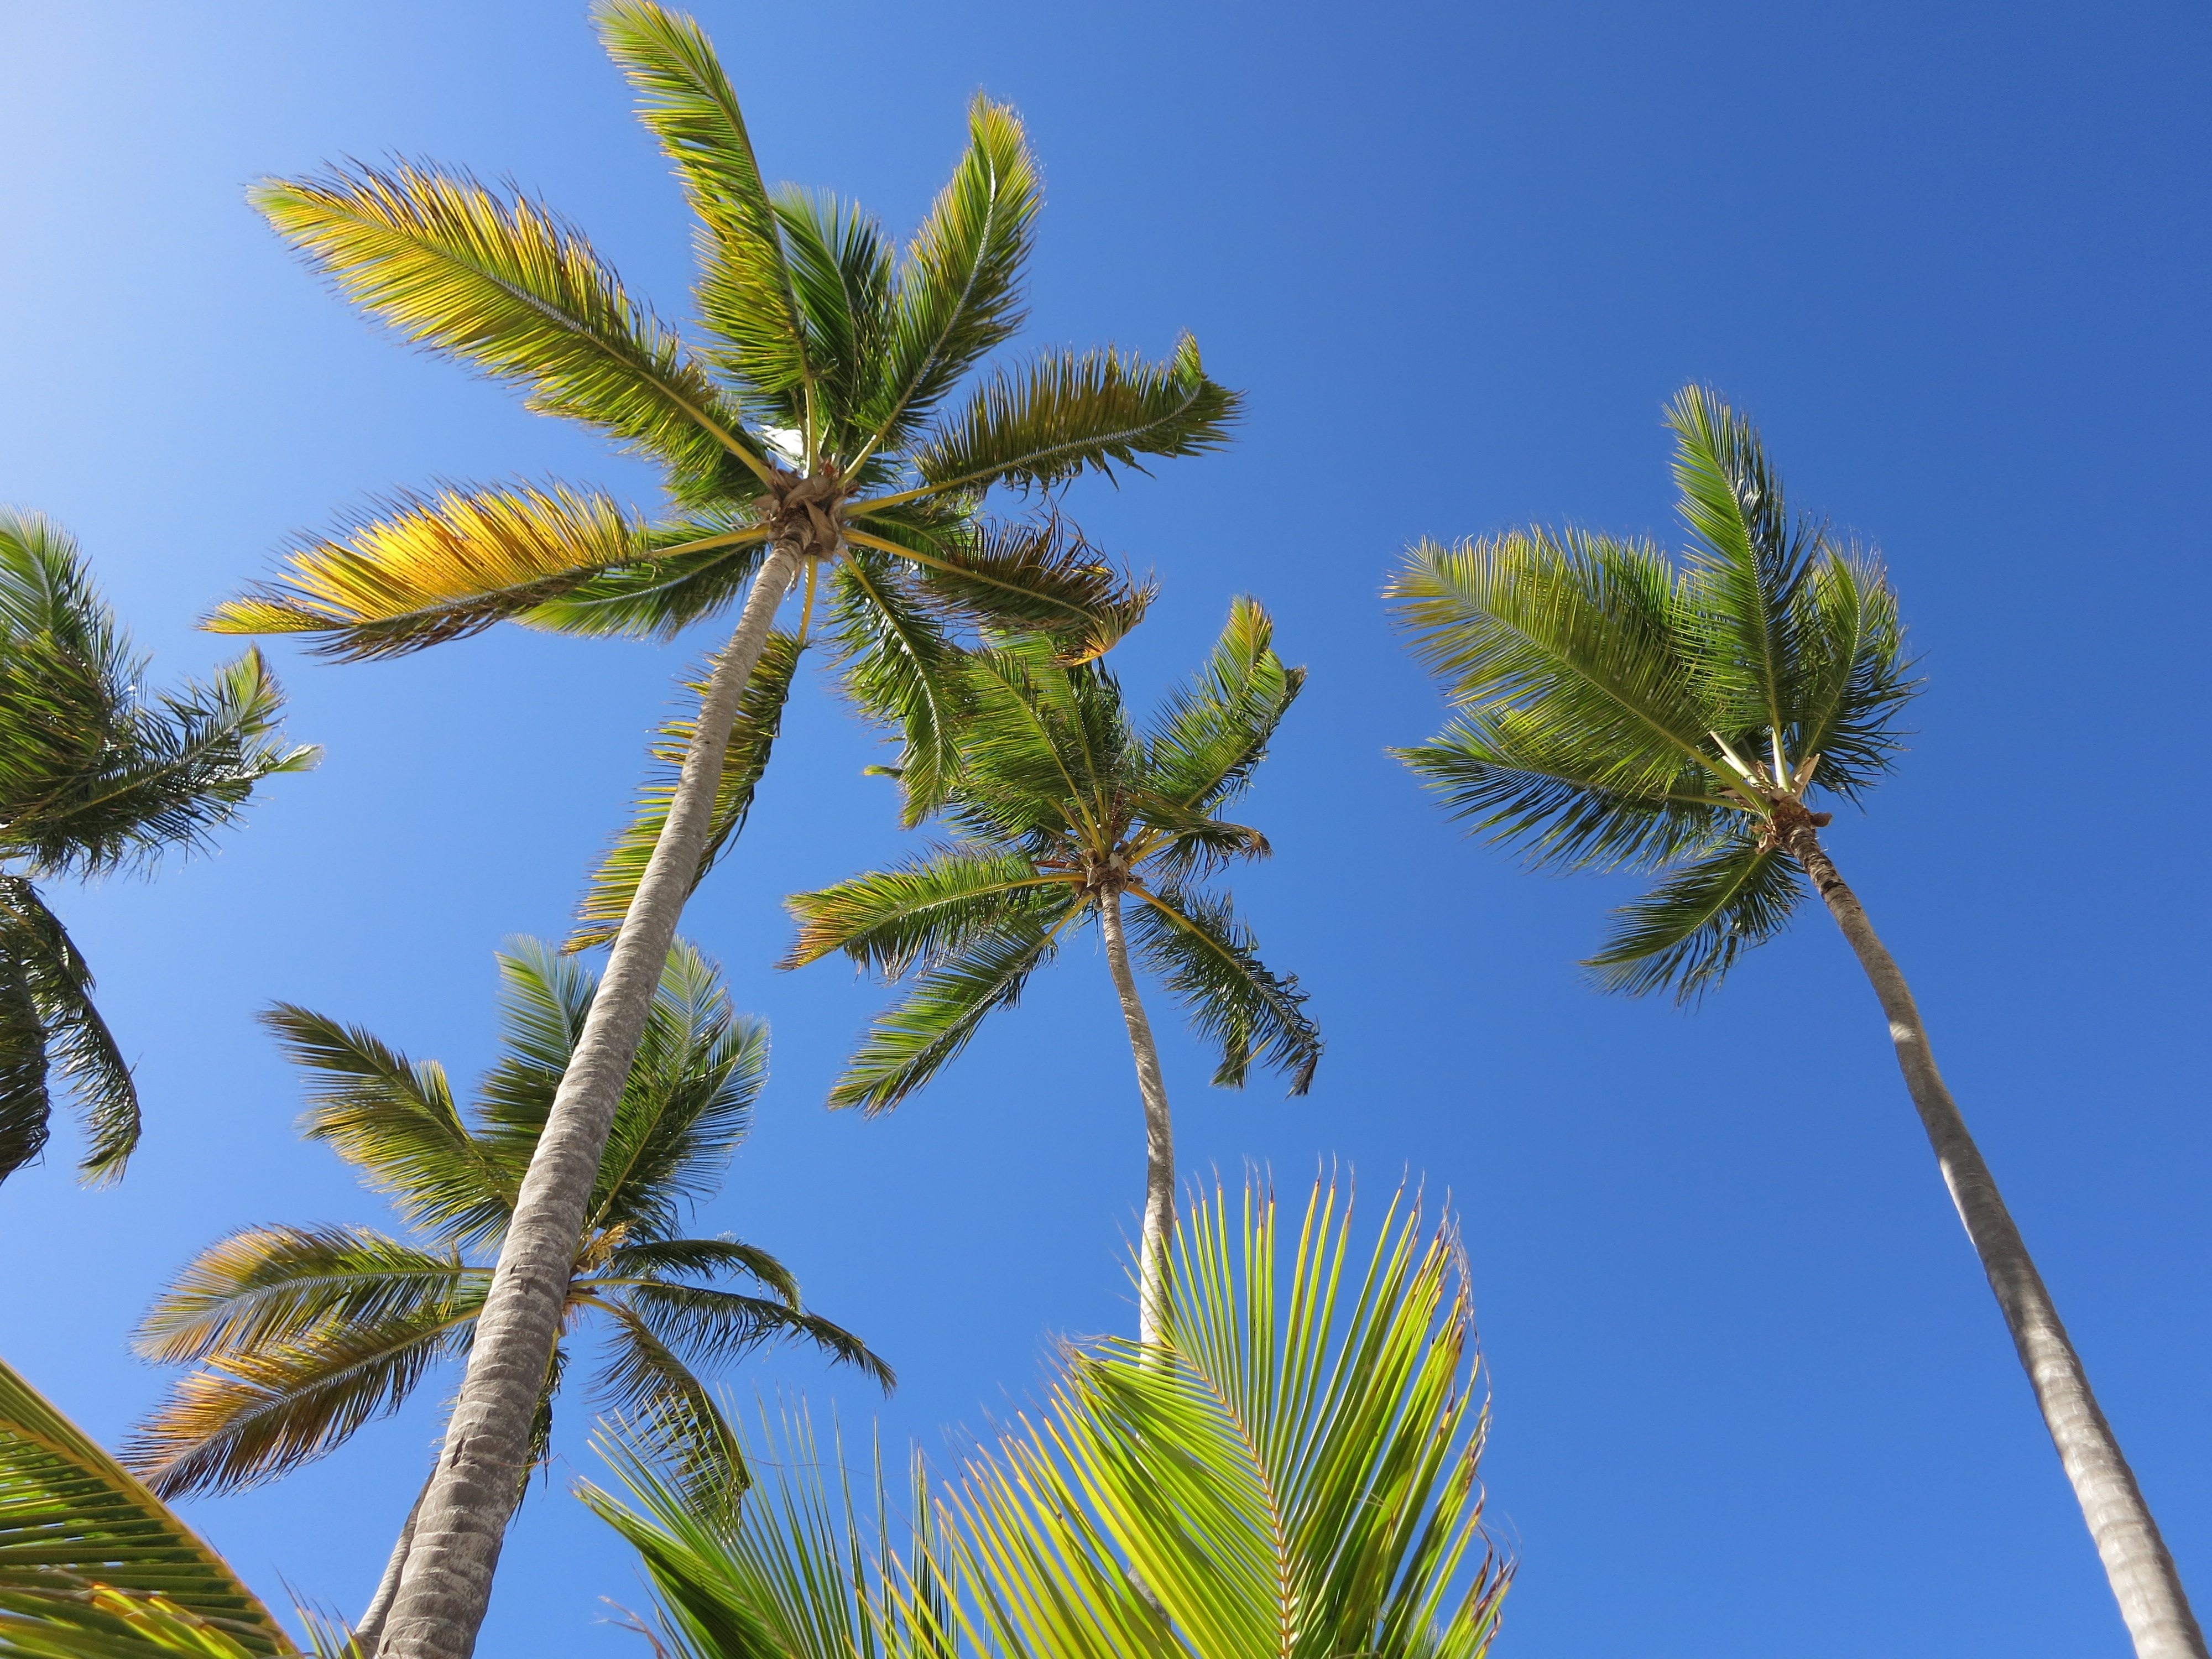
tree, branch, plant, leaf, flower, paradise, holiday, botany, flora, vegetation, caribbean, dominican republic, palm trees, ecosystem, flowering plant, woody plant, land plant, arecales, palm family, borassus flabellifer